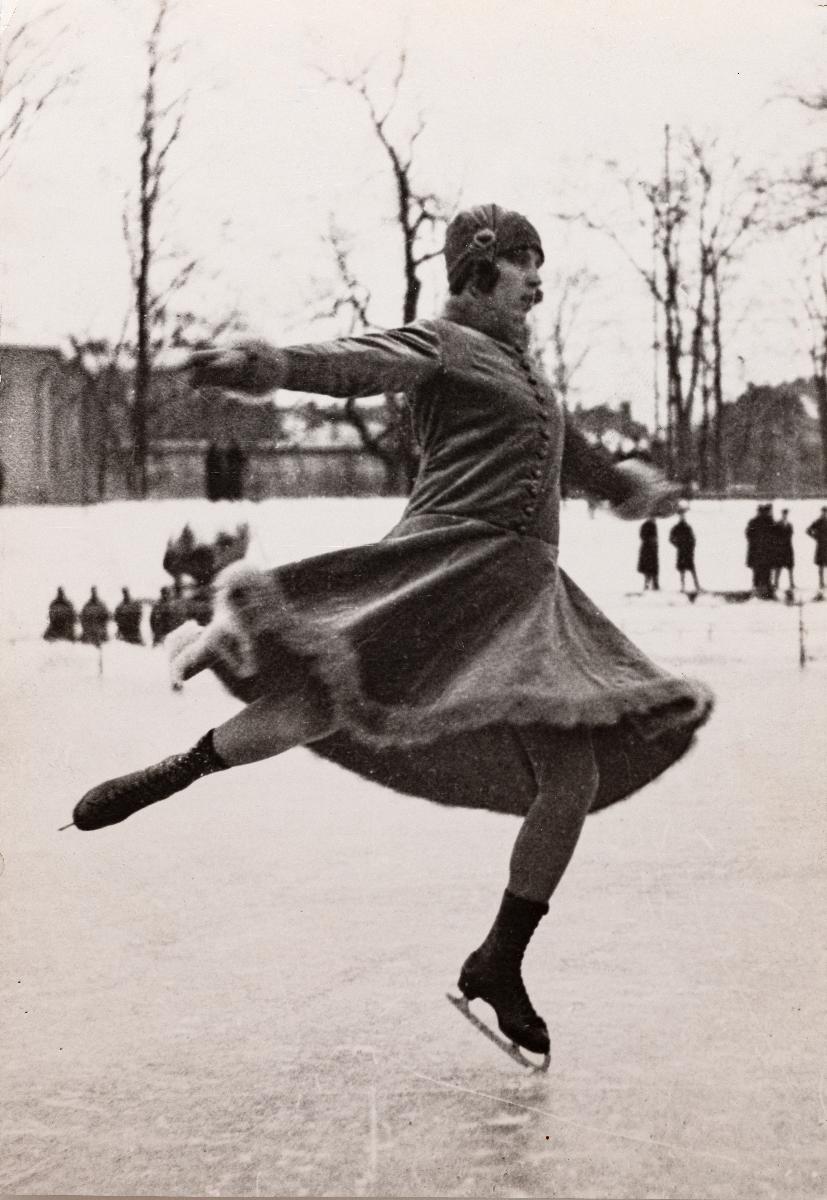
Taitoluistelija Ilma Suuronen
Finnish figure skater Ilma Suuronen
sisällön kuvaus: Vuoden 1931 Suomen mestari taitoluistelussa Ilma Suuronen. content description: 1931's Finland's figure skating champion Ilma Suuronen.
Vuosi: 1931
Paikka: Suomi
Aiheet: Nieminen, Ilma; urheilu; talviurheilu; luistelu; taitoluistelu; taitoluistelijat; talvi; kokokuva; yksin; sports; winter sports; skating; figure skating; figure skaters; winter; idrott; vintersport; skridskoåkning; konståkning; konståkare; vinter